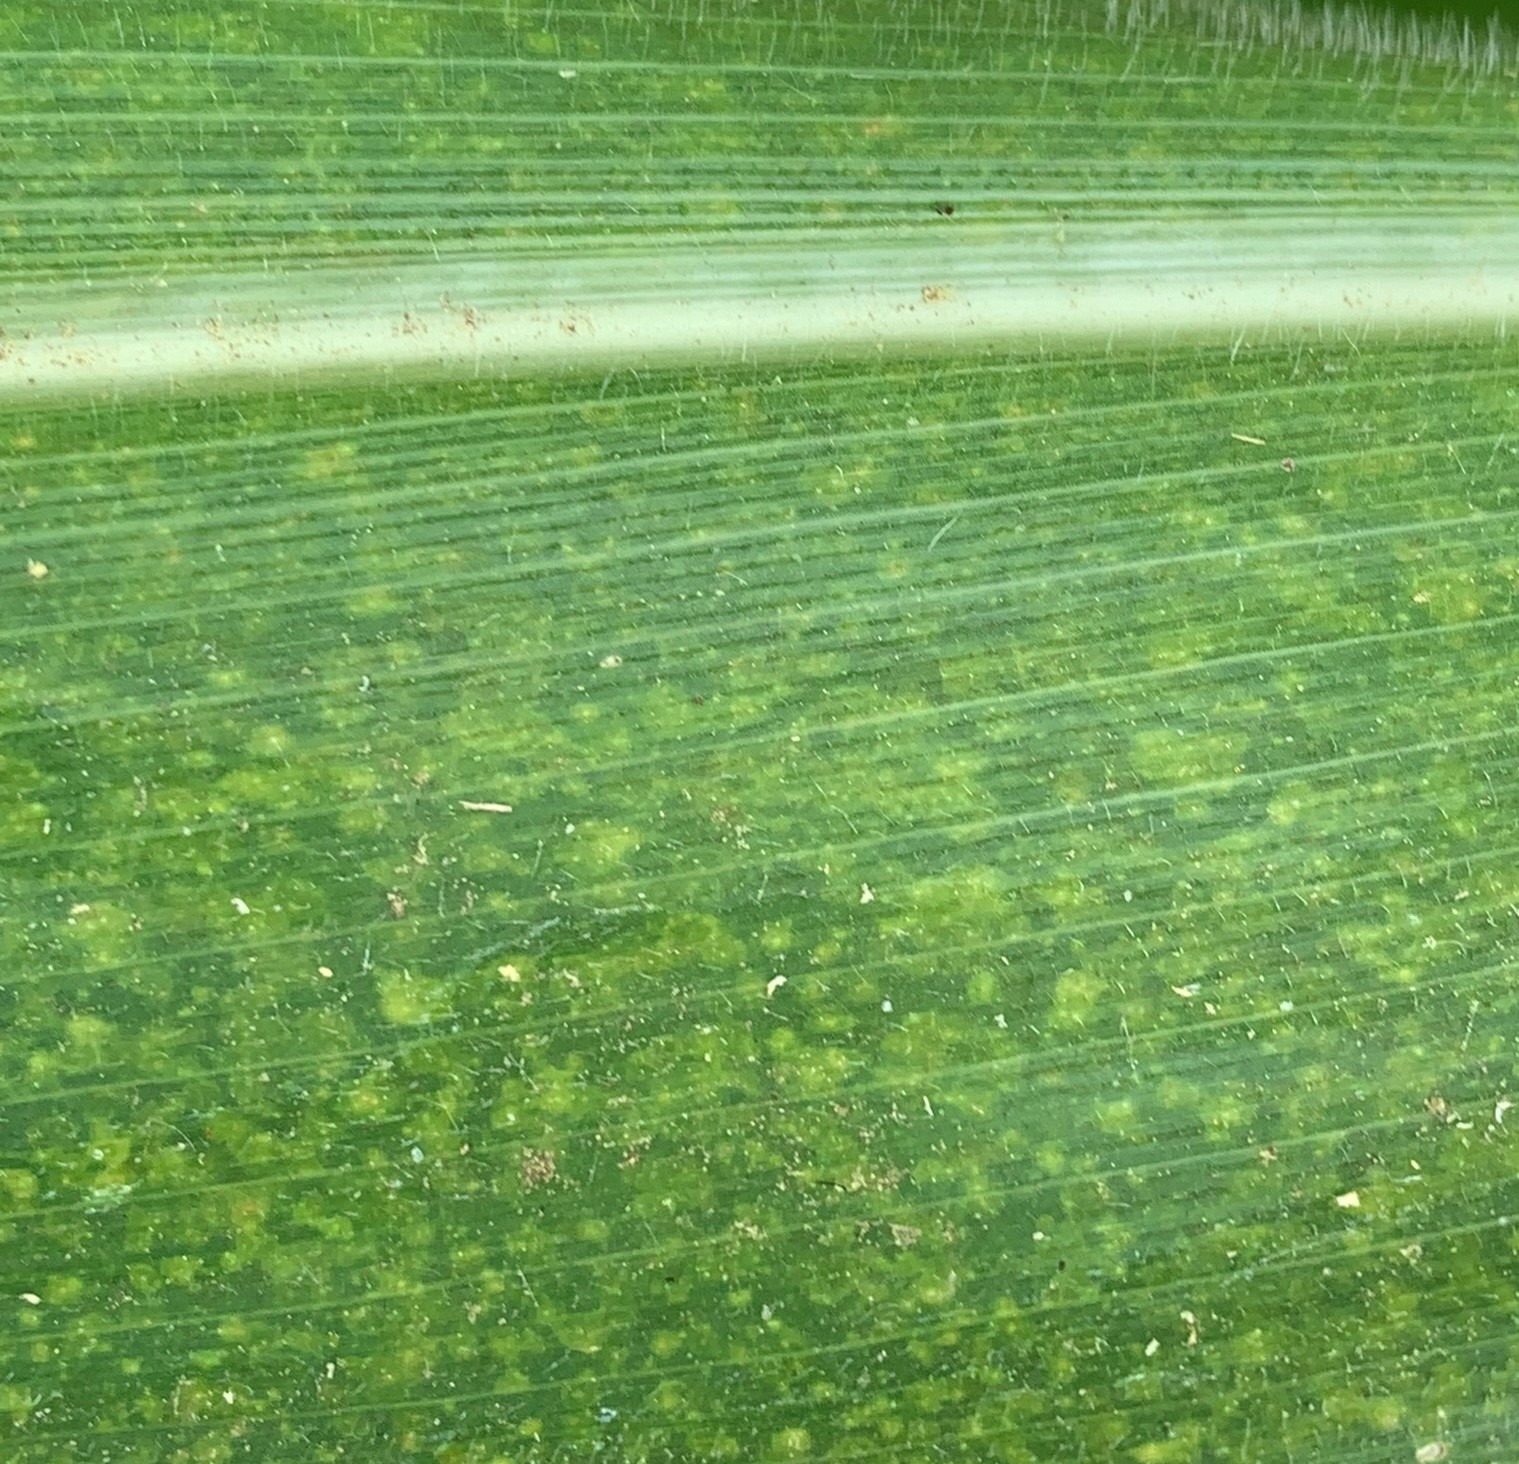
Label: MLN